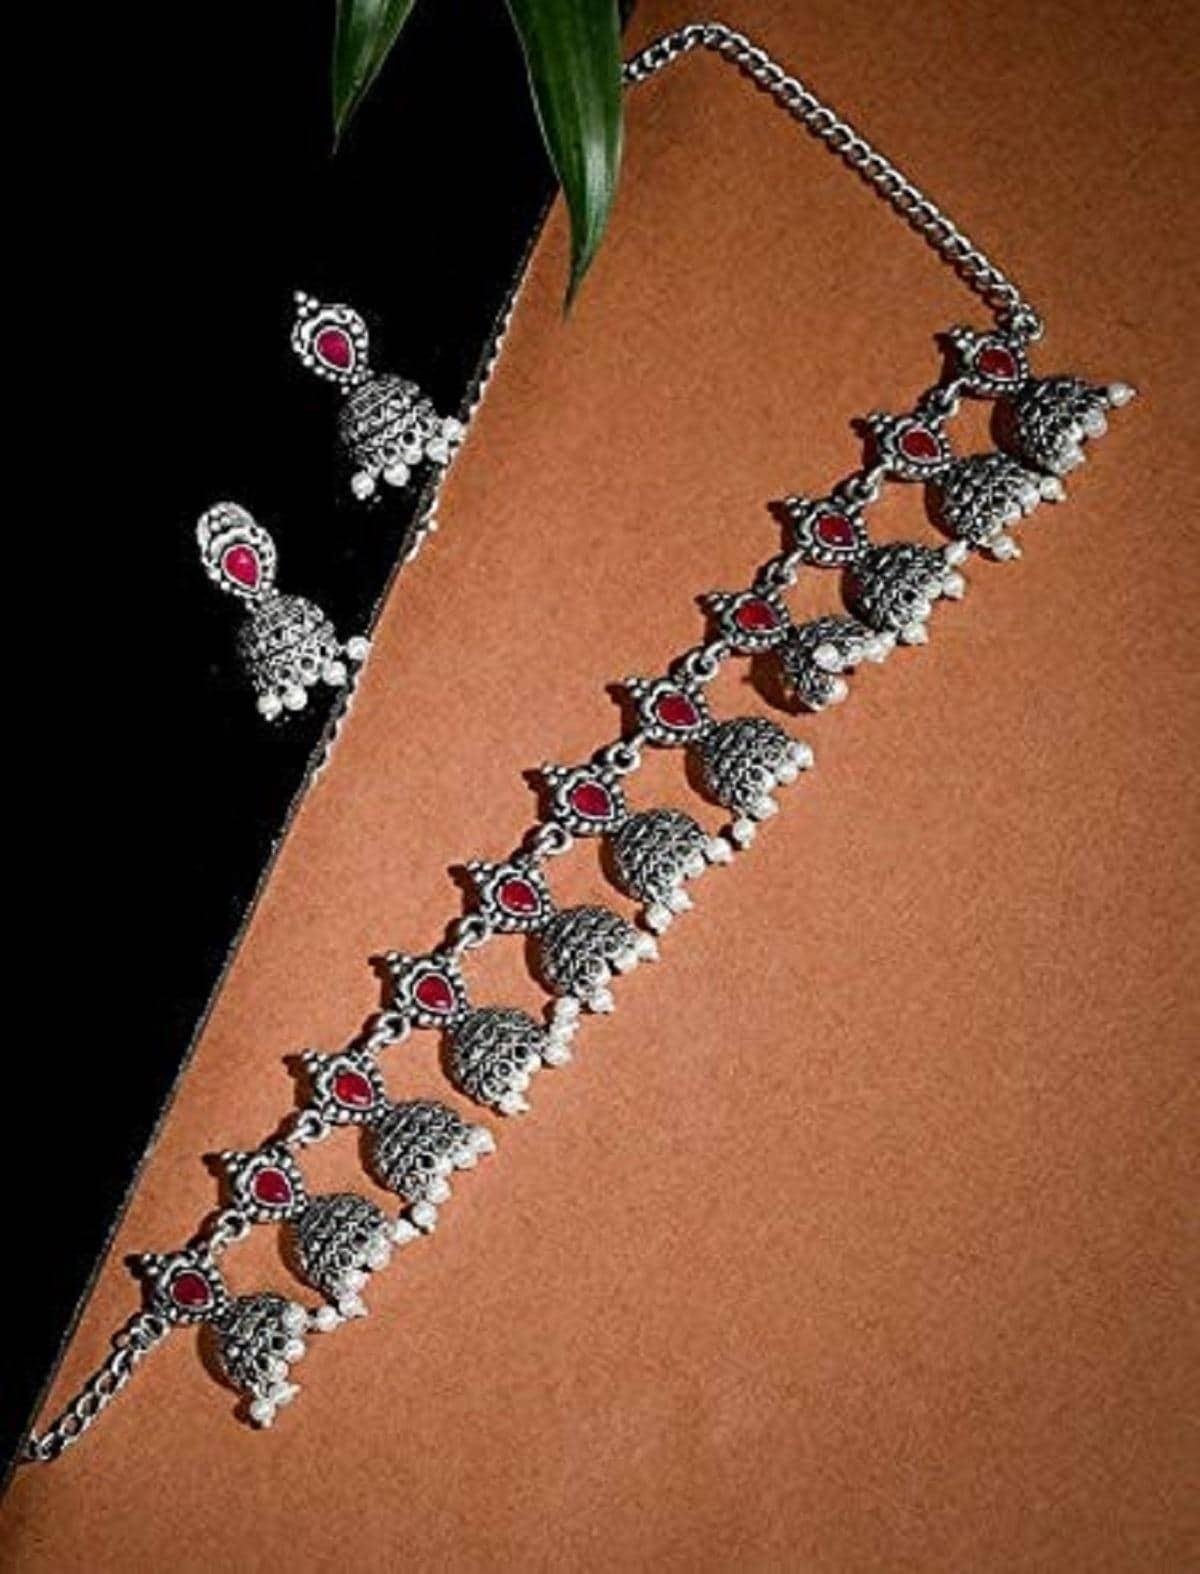
Raasya Jewellery Ethnic Oxidised German Silver with Maroon Stones & Pearls Ethnic Choker Jumka Necklace Set with Earrings Jhumka for Women & Girls
Type: Necklaces
Brand: Raasya
Price: Rs. 599
 RaaSya Introducing our exquisite Stone Work Oxidised Silver Plated Long Necklace Set, specially designed for girls who appreciate elegance and style. This stunning jewelry set combines traditional craftsmanship with contemporary design elements to create a captivating accessory that will enhance any outfit. The necklace features a long chain made from high-quality silver plated metal with an oxidized finish. This unique oxidized effect adds depth and character to the necklace, giving it a vintage and antique appearance. The length of the chain is carefully chosen to complement a variety of necklines, making it versatile for different occasions. The highlight of this necklace set is the intricate stone work embellishments. Delicately crafted using vibrant and sparkling stones, these embellishments add a touch of glamour and sophistication to the piece. The stones are strategically placed along the chain, creating a beautiful and eye-catching pattern that instantly grabs attention. The set includes matching earrings that mirror the design of the necklace, completing the look with elegance and symmetry. The earrings feature a secure hook closure, ensuring they stay comfortably in place throughout the day or evening. Whether you’re attending a wedding, a festive celebration, or a casual gathering, this Stone Work Oxidised Silver Plated Long Necklace Set is the perfect accessory to elevate your style. It also makes a thoughtful and memorable gift for birthdays, anniversaries, or any special occasion.